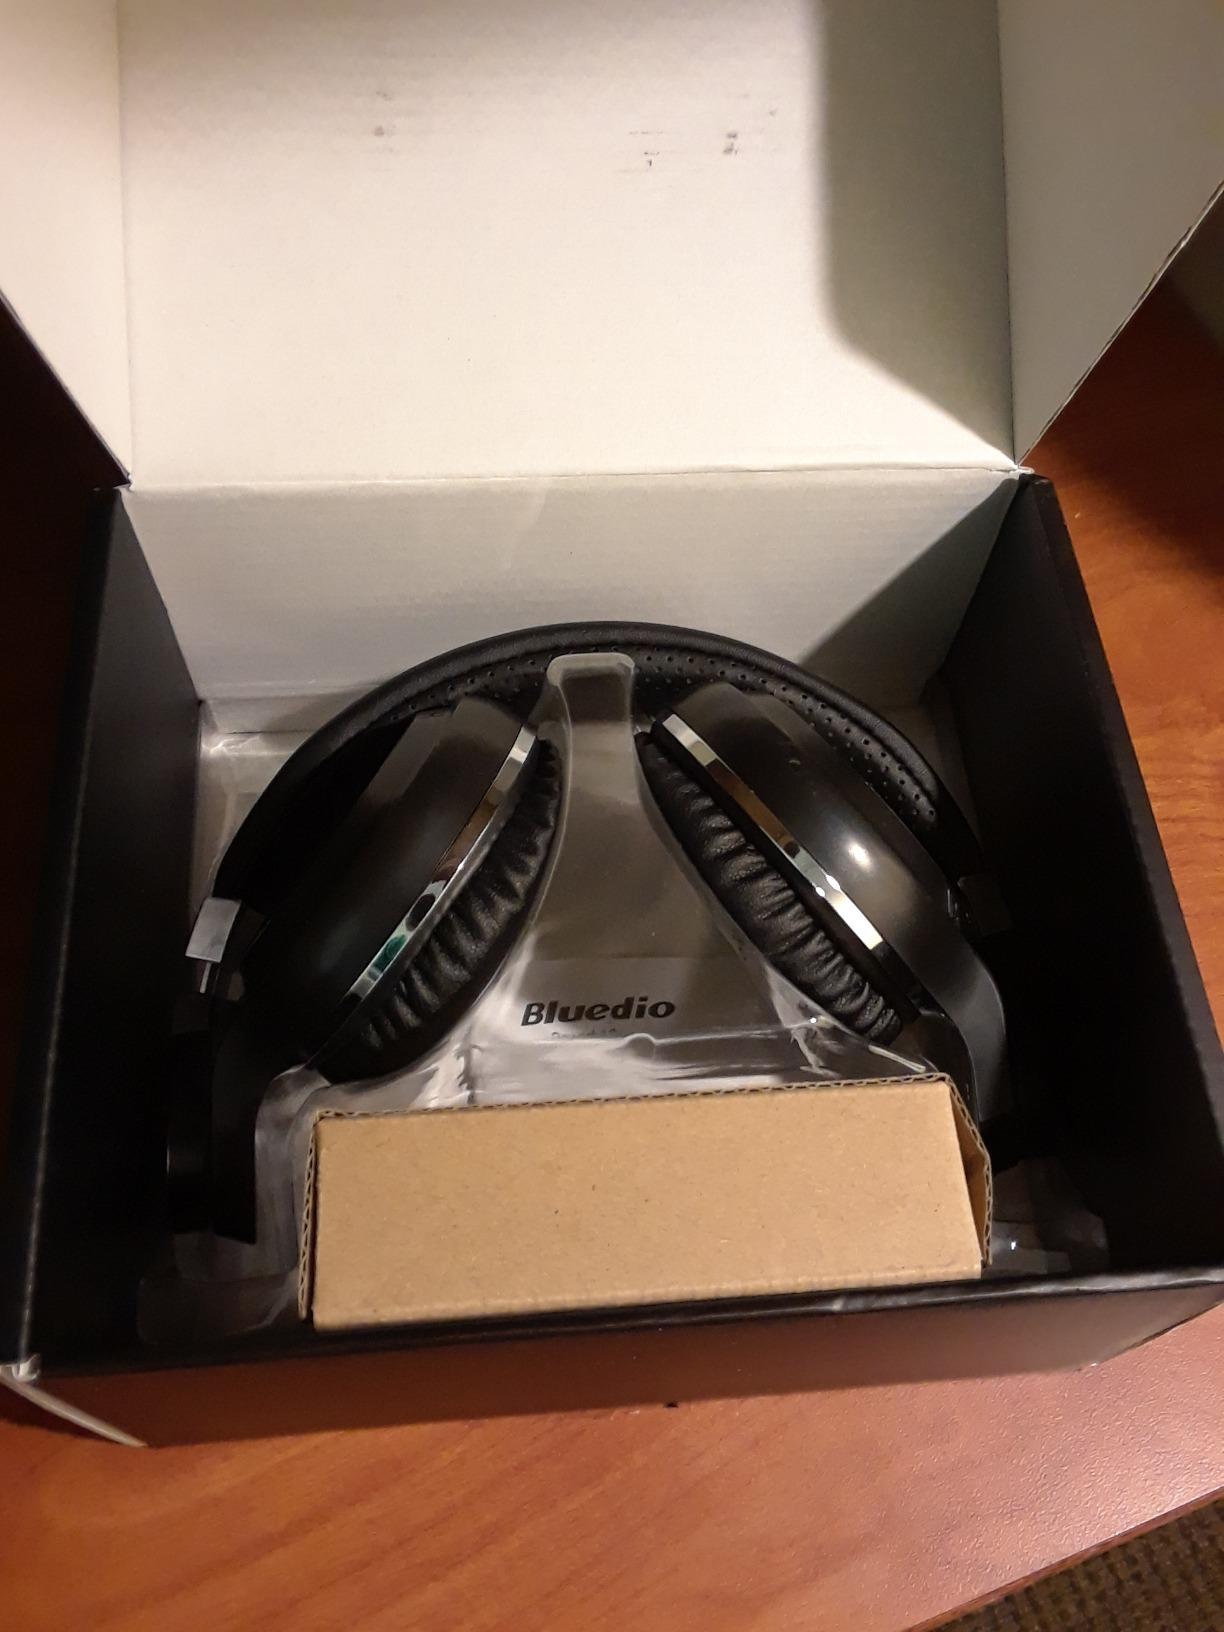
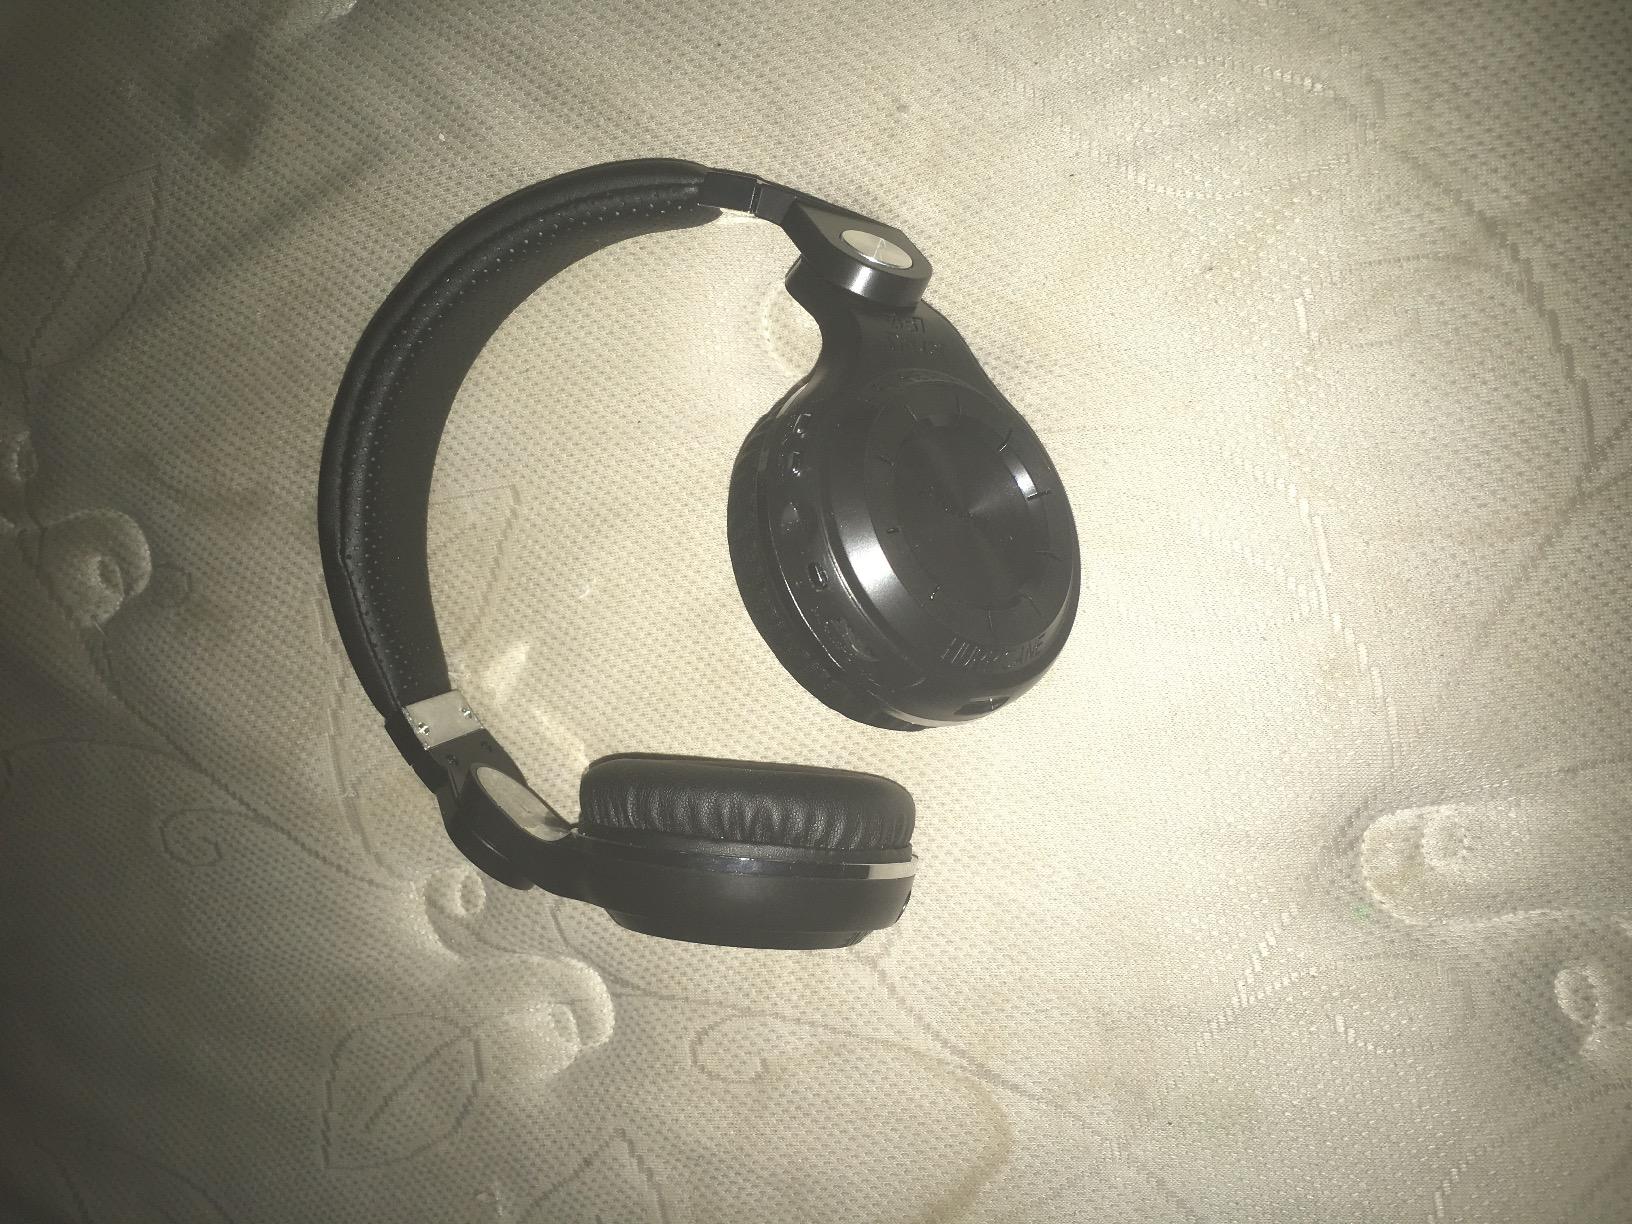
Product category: headphones
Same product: yes